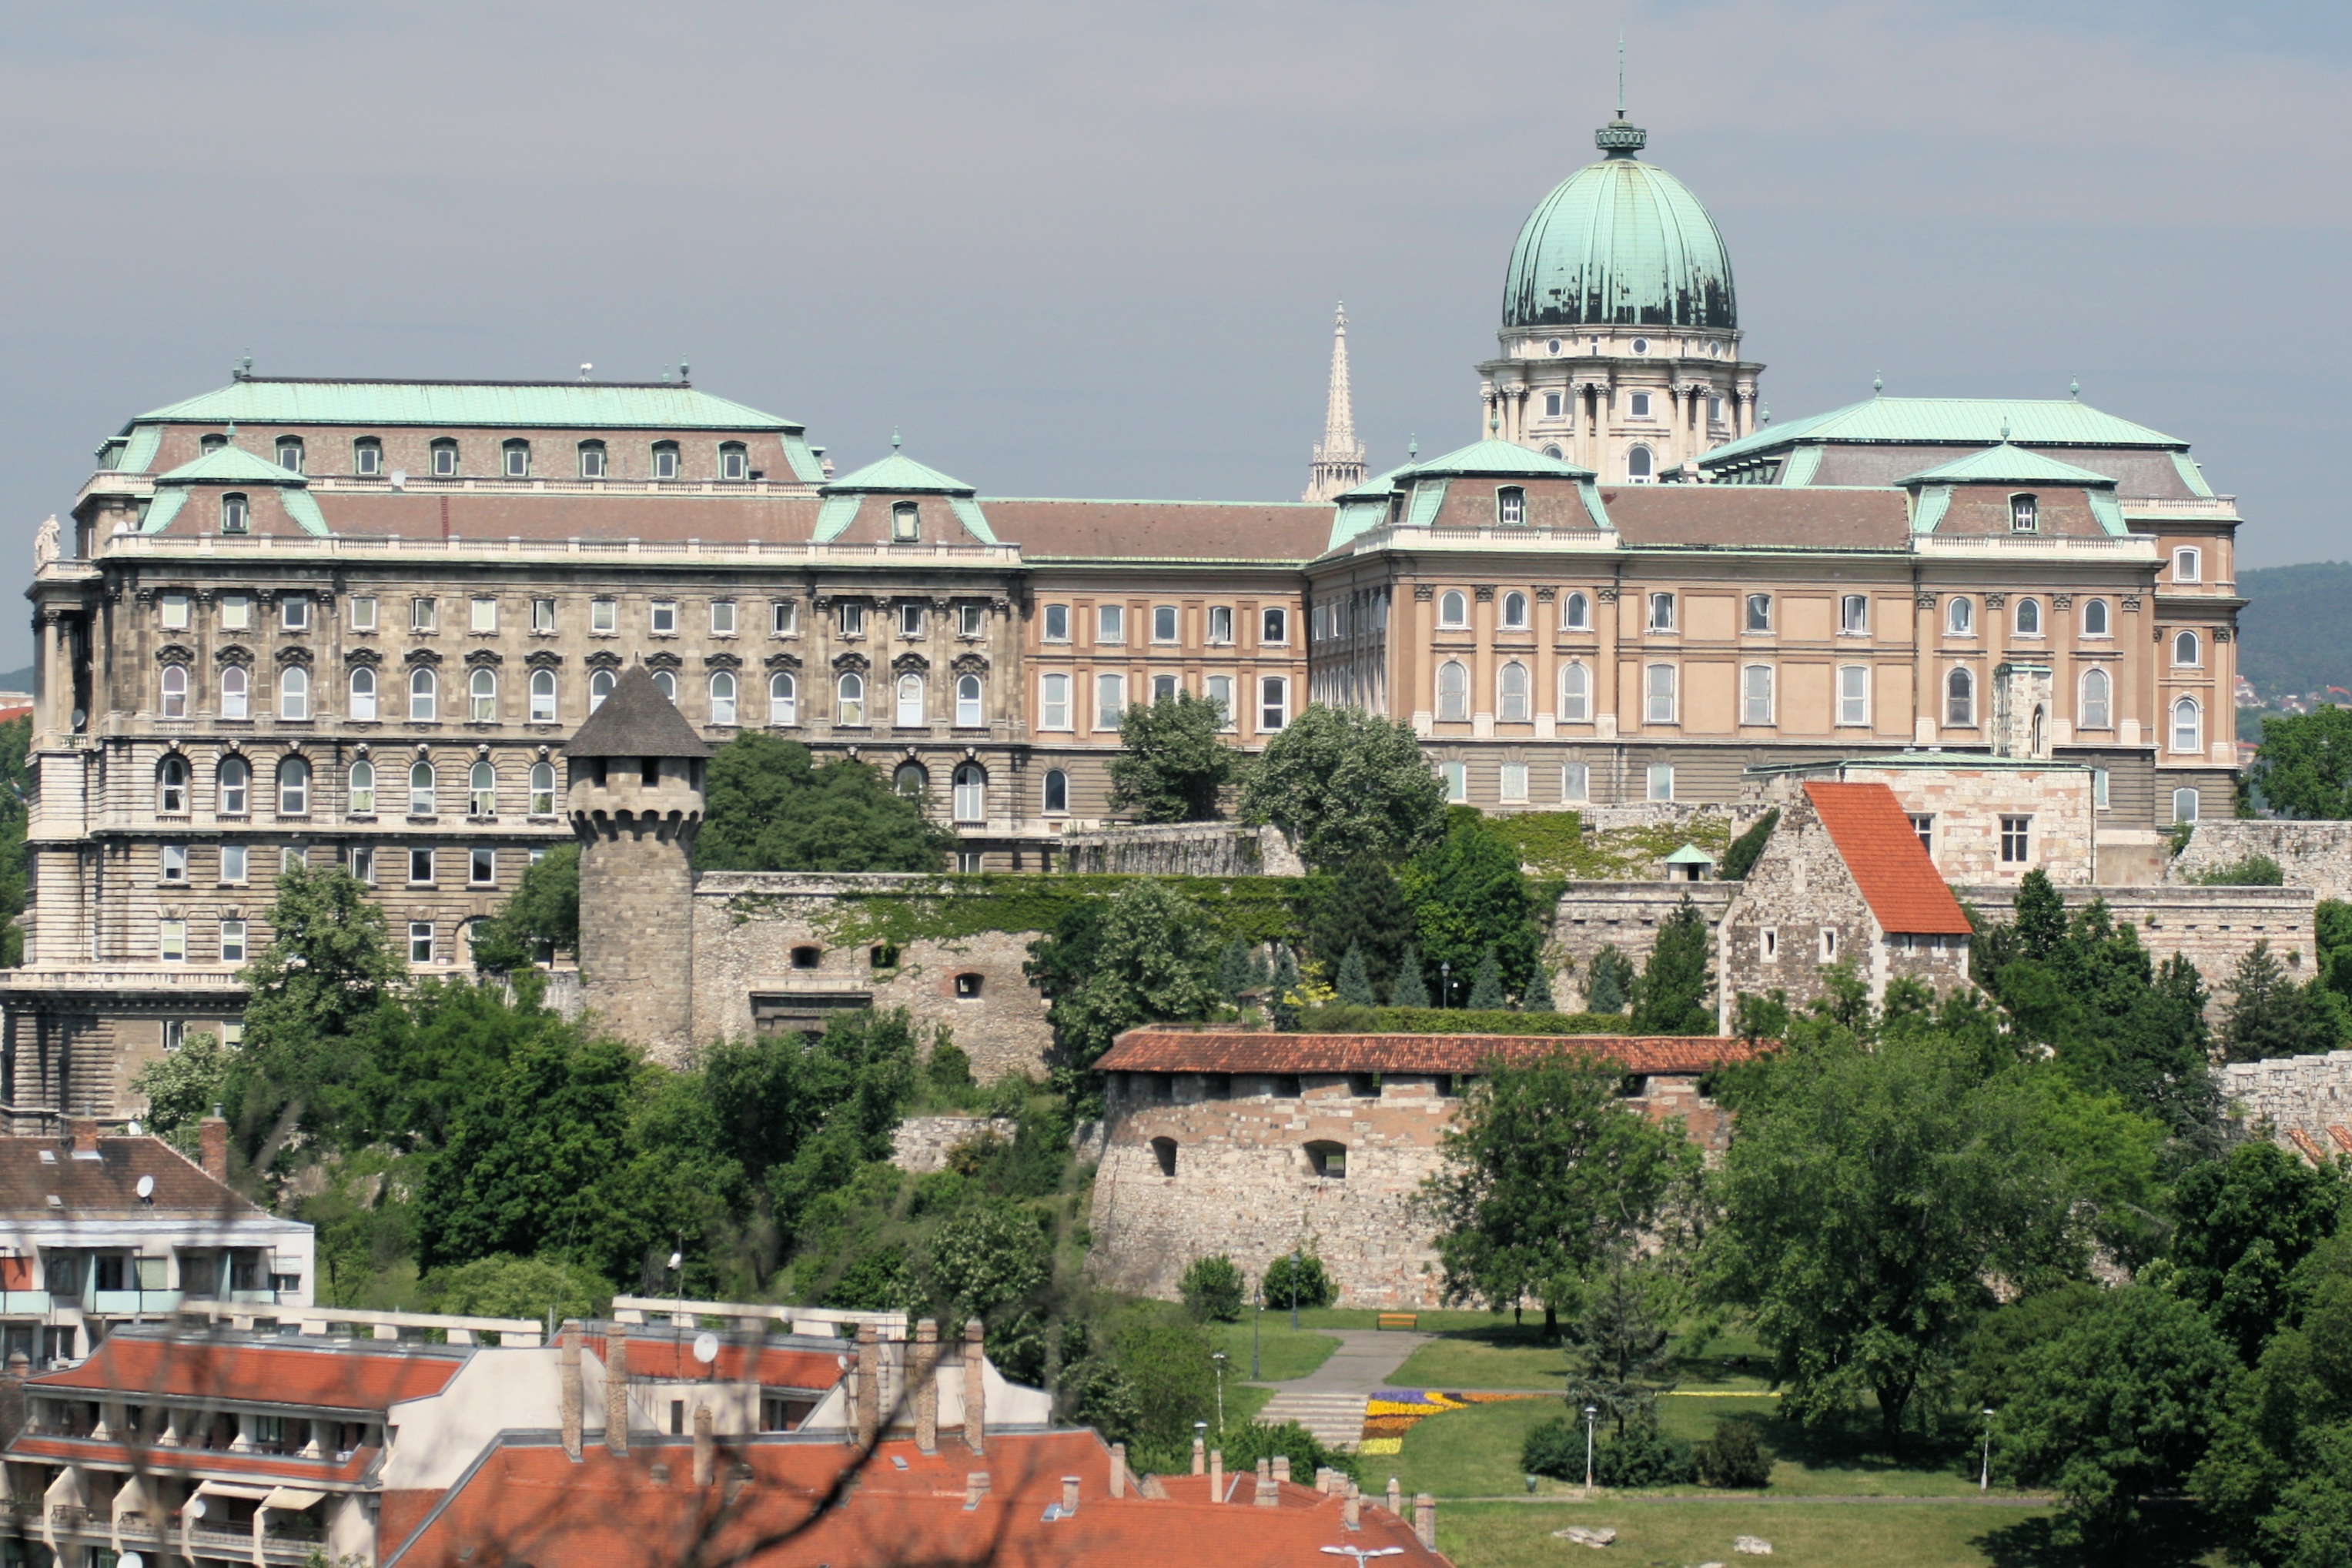
town, building, palace, cityscape, landmark, tourism, budapest, hungary, estate, neighbourhood, royal palace, ancient history, human settlement